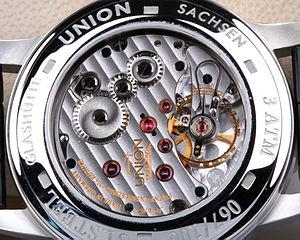
Union Glashütte est une maison horlogère allemande créée en 1893 par l'horloger Johannes Dürrstein, fondateur de la Glashütter Uhrenfabrik Union. Ancienne propriété de Glashütte Original, elle appartient depuis 2000 au Swatch Group.